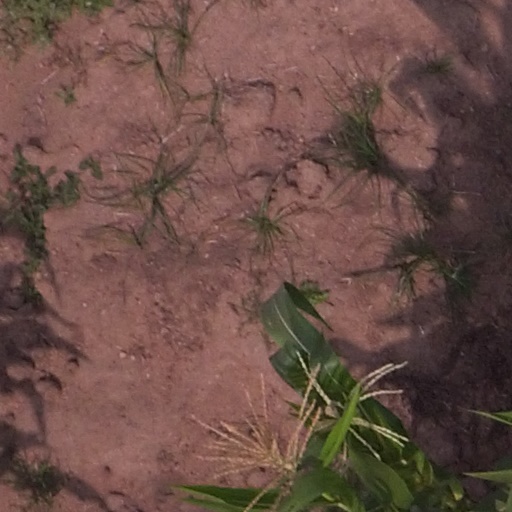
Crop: maize; corn